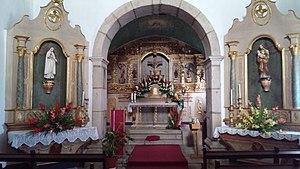
Chapelle São Sebastião de Ferronha
Anciennement Pena de Dono, Penedono est une ville du Portugal qui est située dans le district de Viseu dans la région Beira Alta. La ville s'étend sur une surface de 133,71 km² avec 2 952 habitants. Penedono est composé également de deux villages : Ferronha et A-do-Bispo.